Cloppenburg

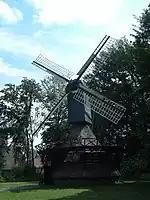
Cloppenburg Museum

Under Nazi Germany, it was the location of a forced labour subcamp of the prison in Vechta and a camp for Sinti and Romani people (see "Romani Holocaust").